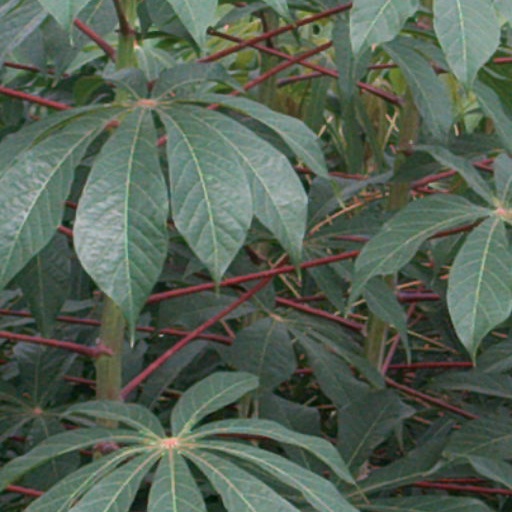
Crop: cassava